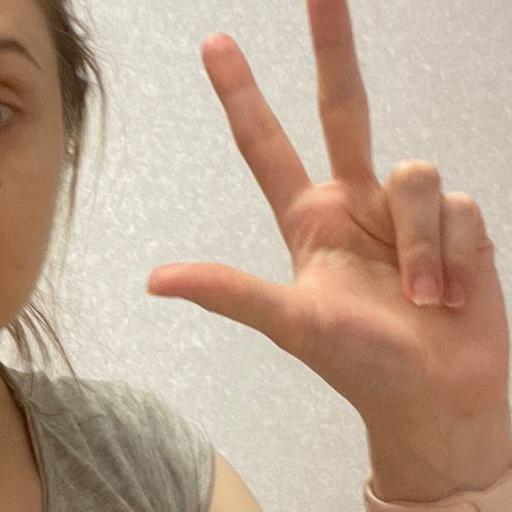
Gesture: three2